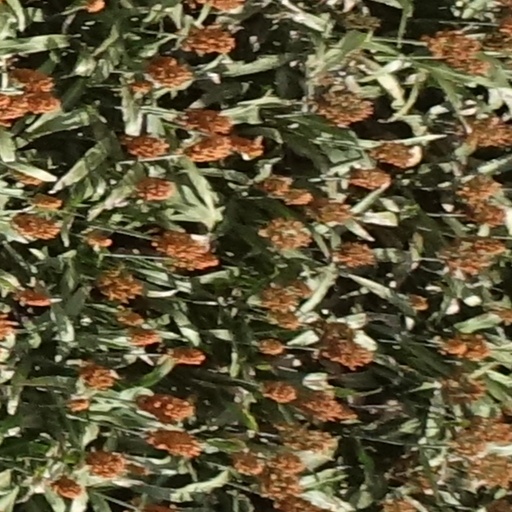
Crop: sorghum